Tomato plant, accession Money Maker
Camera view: horizontal (90 deg, fisheye); turntable rotation: 210 degrees
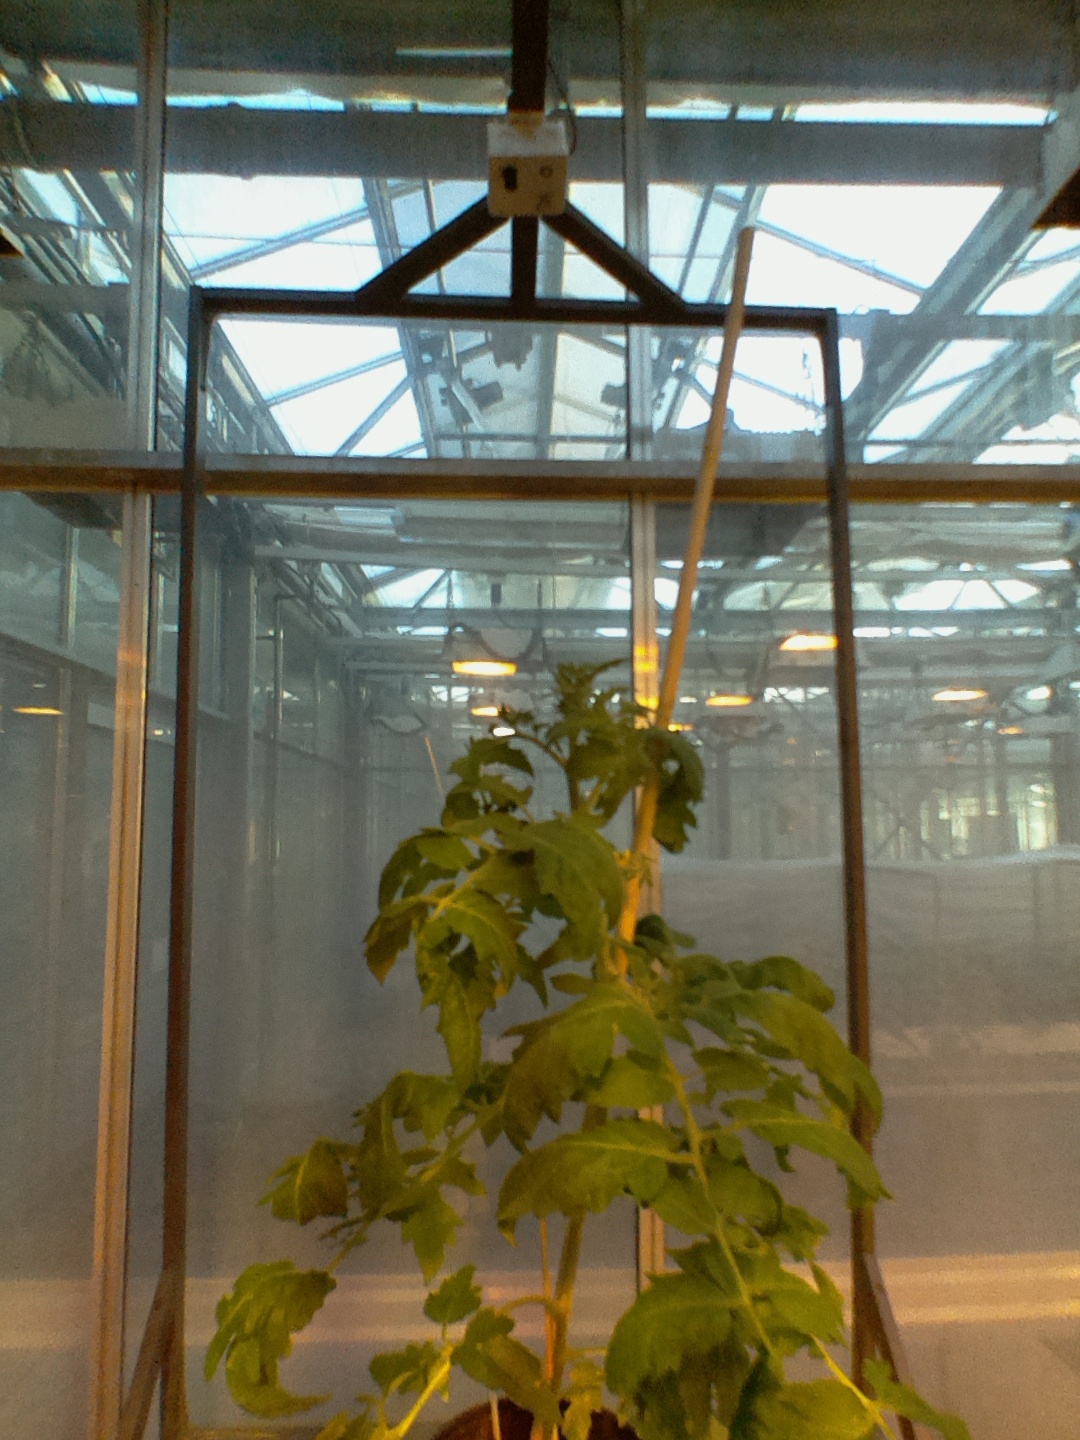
BBCH growth stage 61: 10%-20% of flowers open